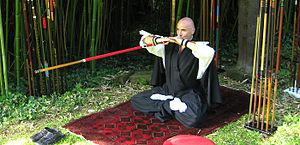
Michel-Laurent Dioptaz, Maître-fondateur de la Voie du Sarbacana
Le Sarbacana est une technique, inventée en 1991 par Michel-Laurent Dioptaz qui utilise la sarbacane comme instrument d’exploration et de développement des capacités d’attention et de prise de décision par la conscience du souffle. La sarbacane y est perçue comme le prolongement naturel de la colonne de souffle et considérée comme une trachée à l’extérieur du corps. Vécue comme une Gestalt participant du schéma corporel, la sarbacane, devient vecteur de compréhension, d’entraînement et de maîtrise des processus de la conscience liés aux processus de la respiration.